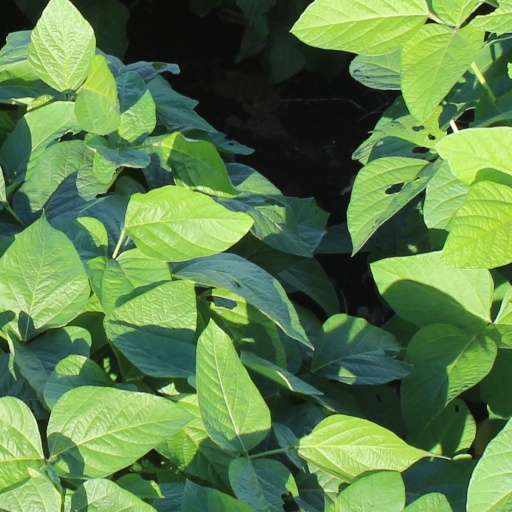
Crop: soybean